Cannabis in France

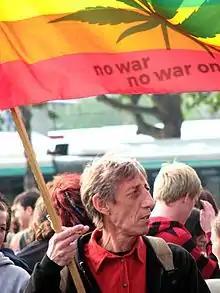
French cannabis legalisation activist Jean-Pierre Galland in 2007

In France, possession and use of cannabis fall under criminal law and the Loi du 31 décembre 1970, regarding health measures against drug abuse and suppression of drug trafficking.